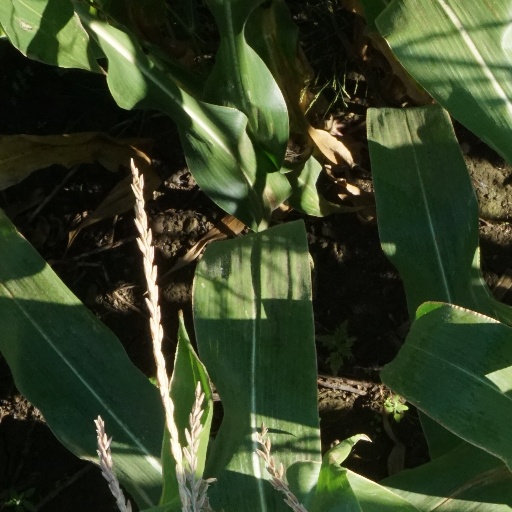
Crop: maize; corn